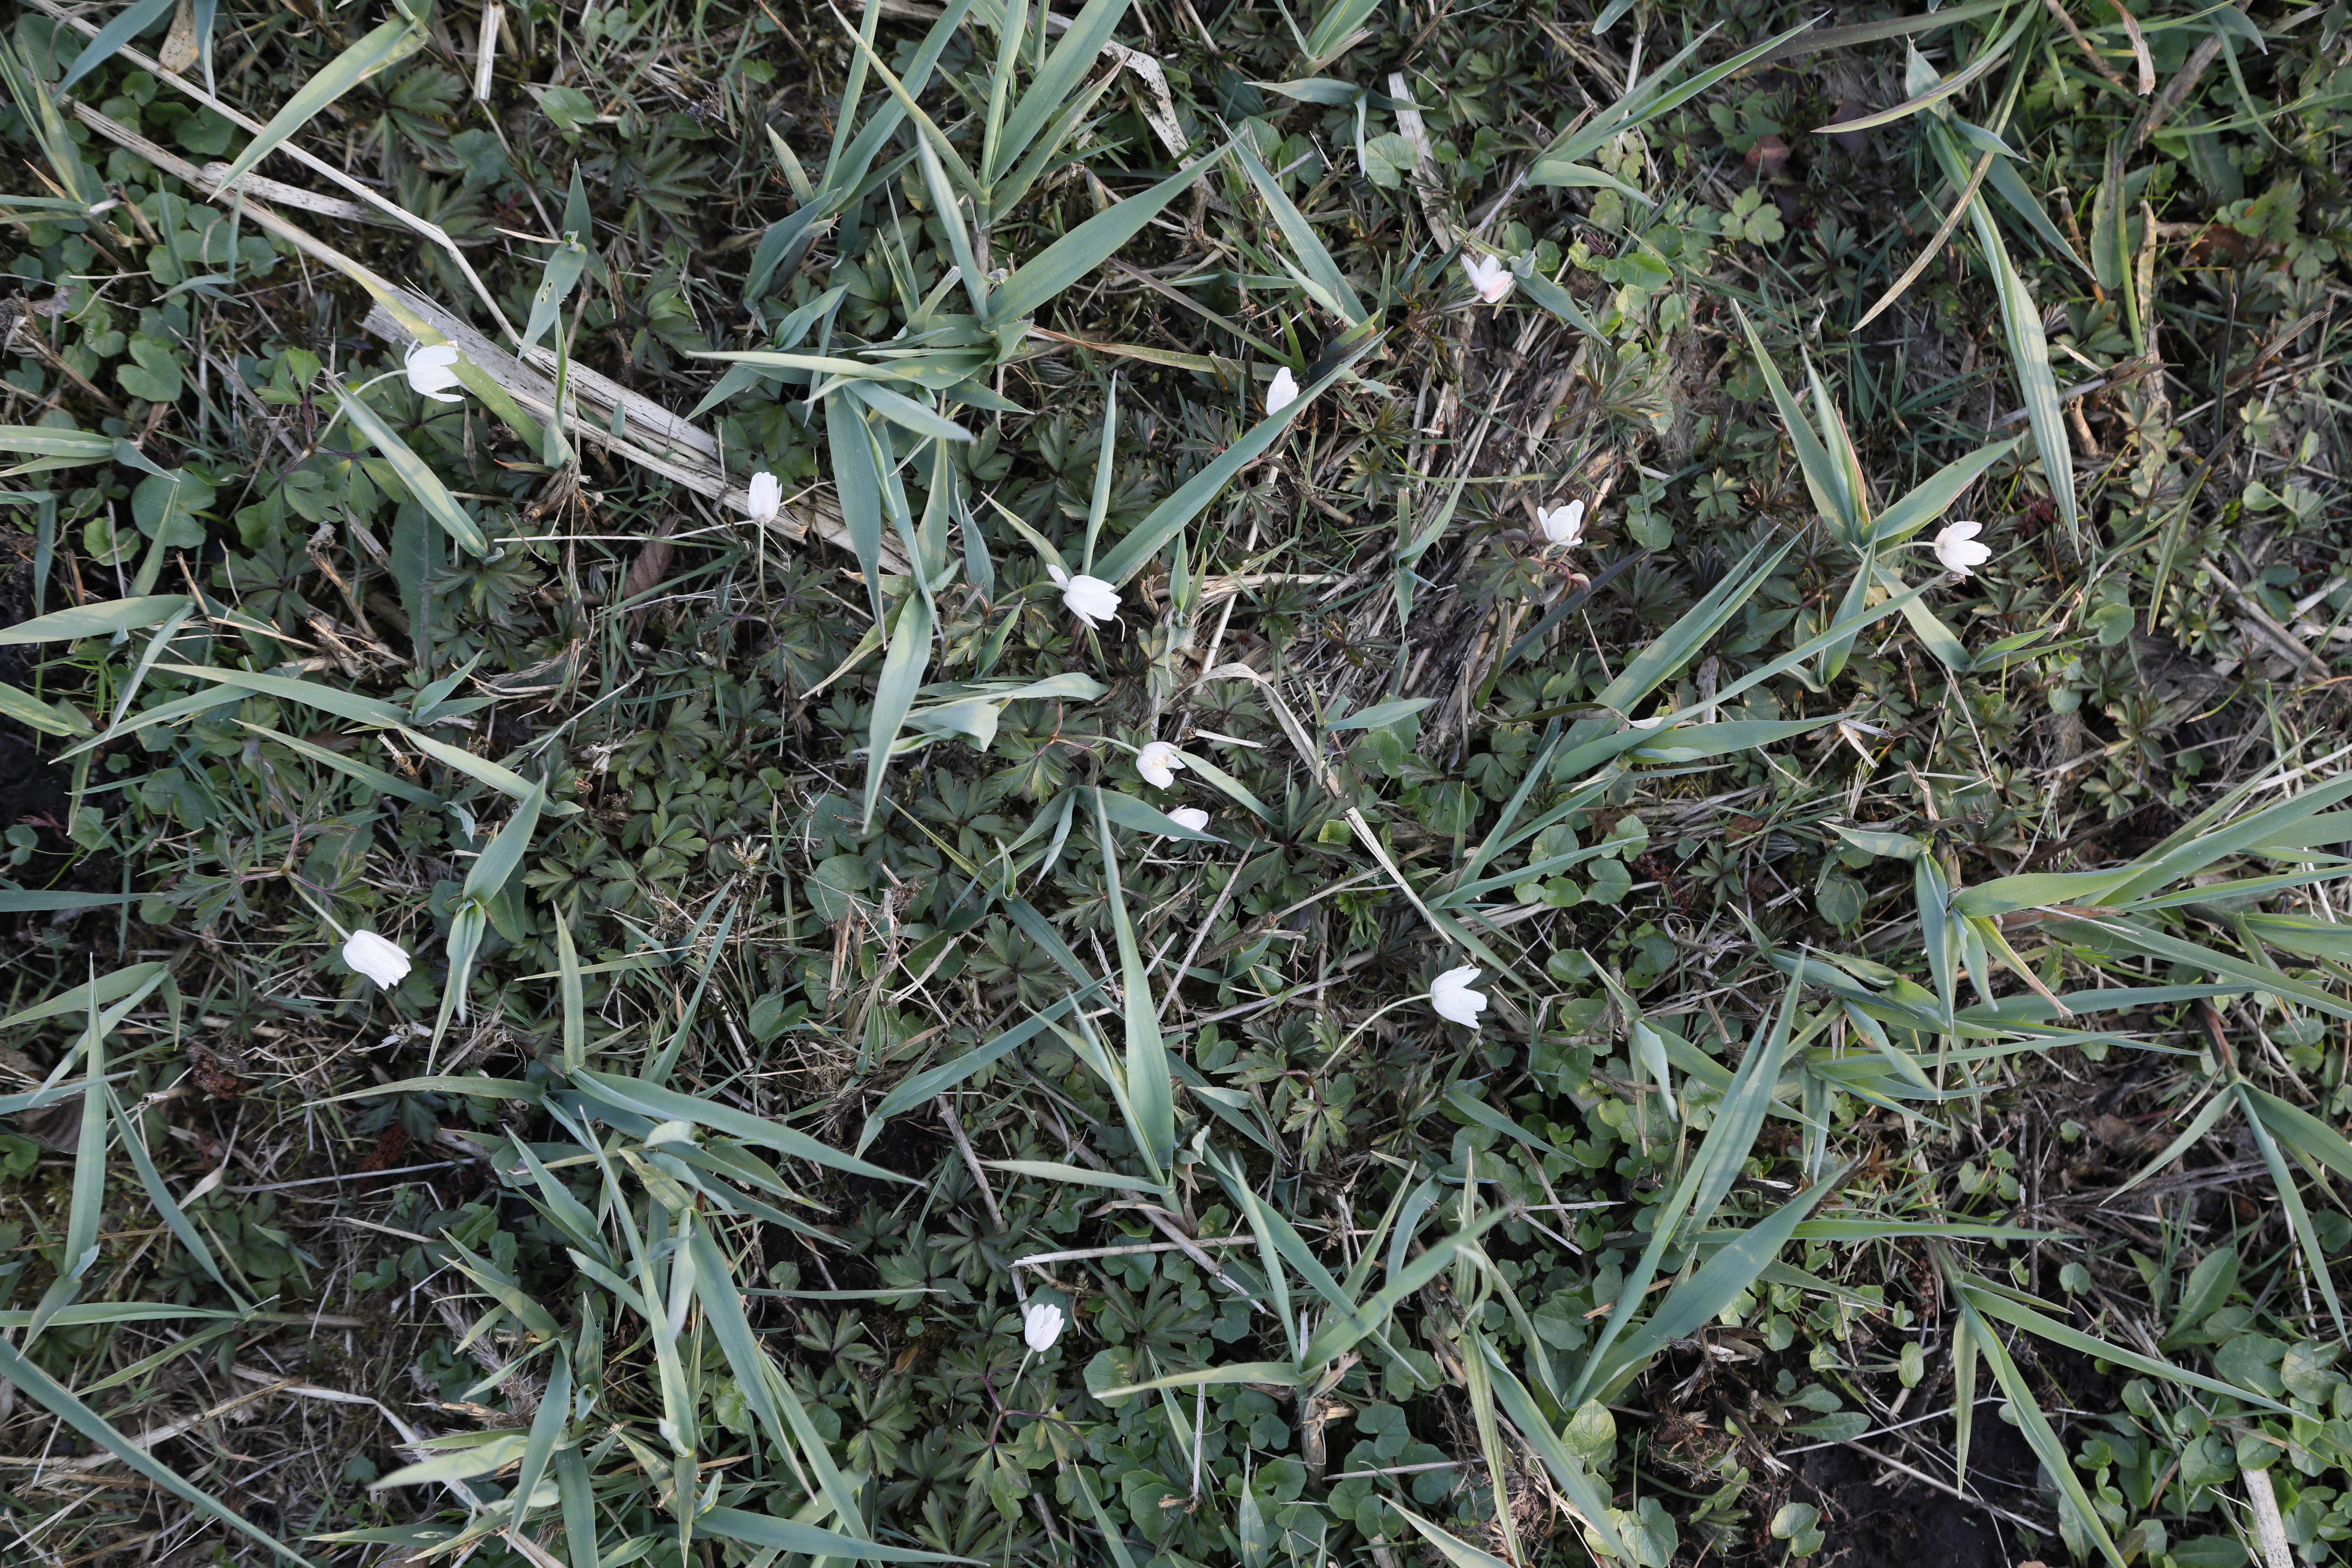
Plant species: Anemone nemorosa